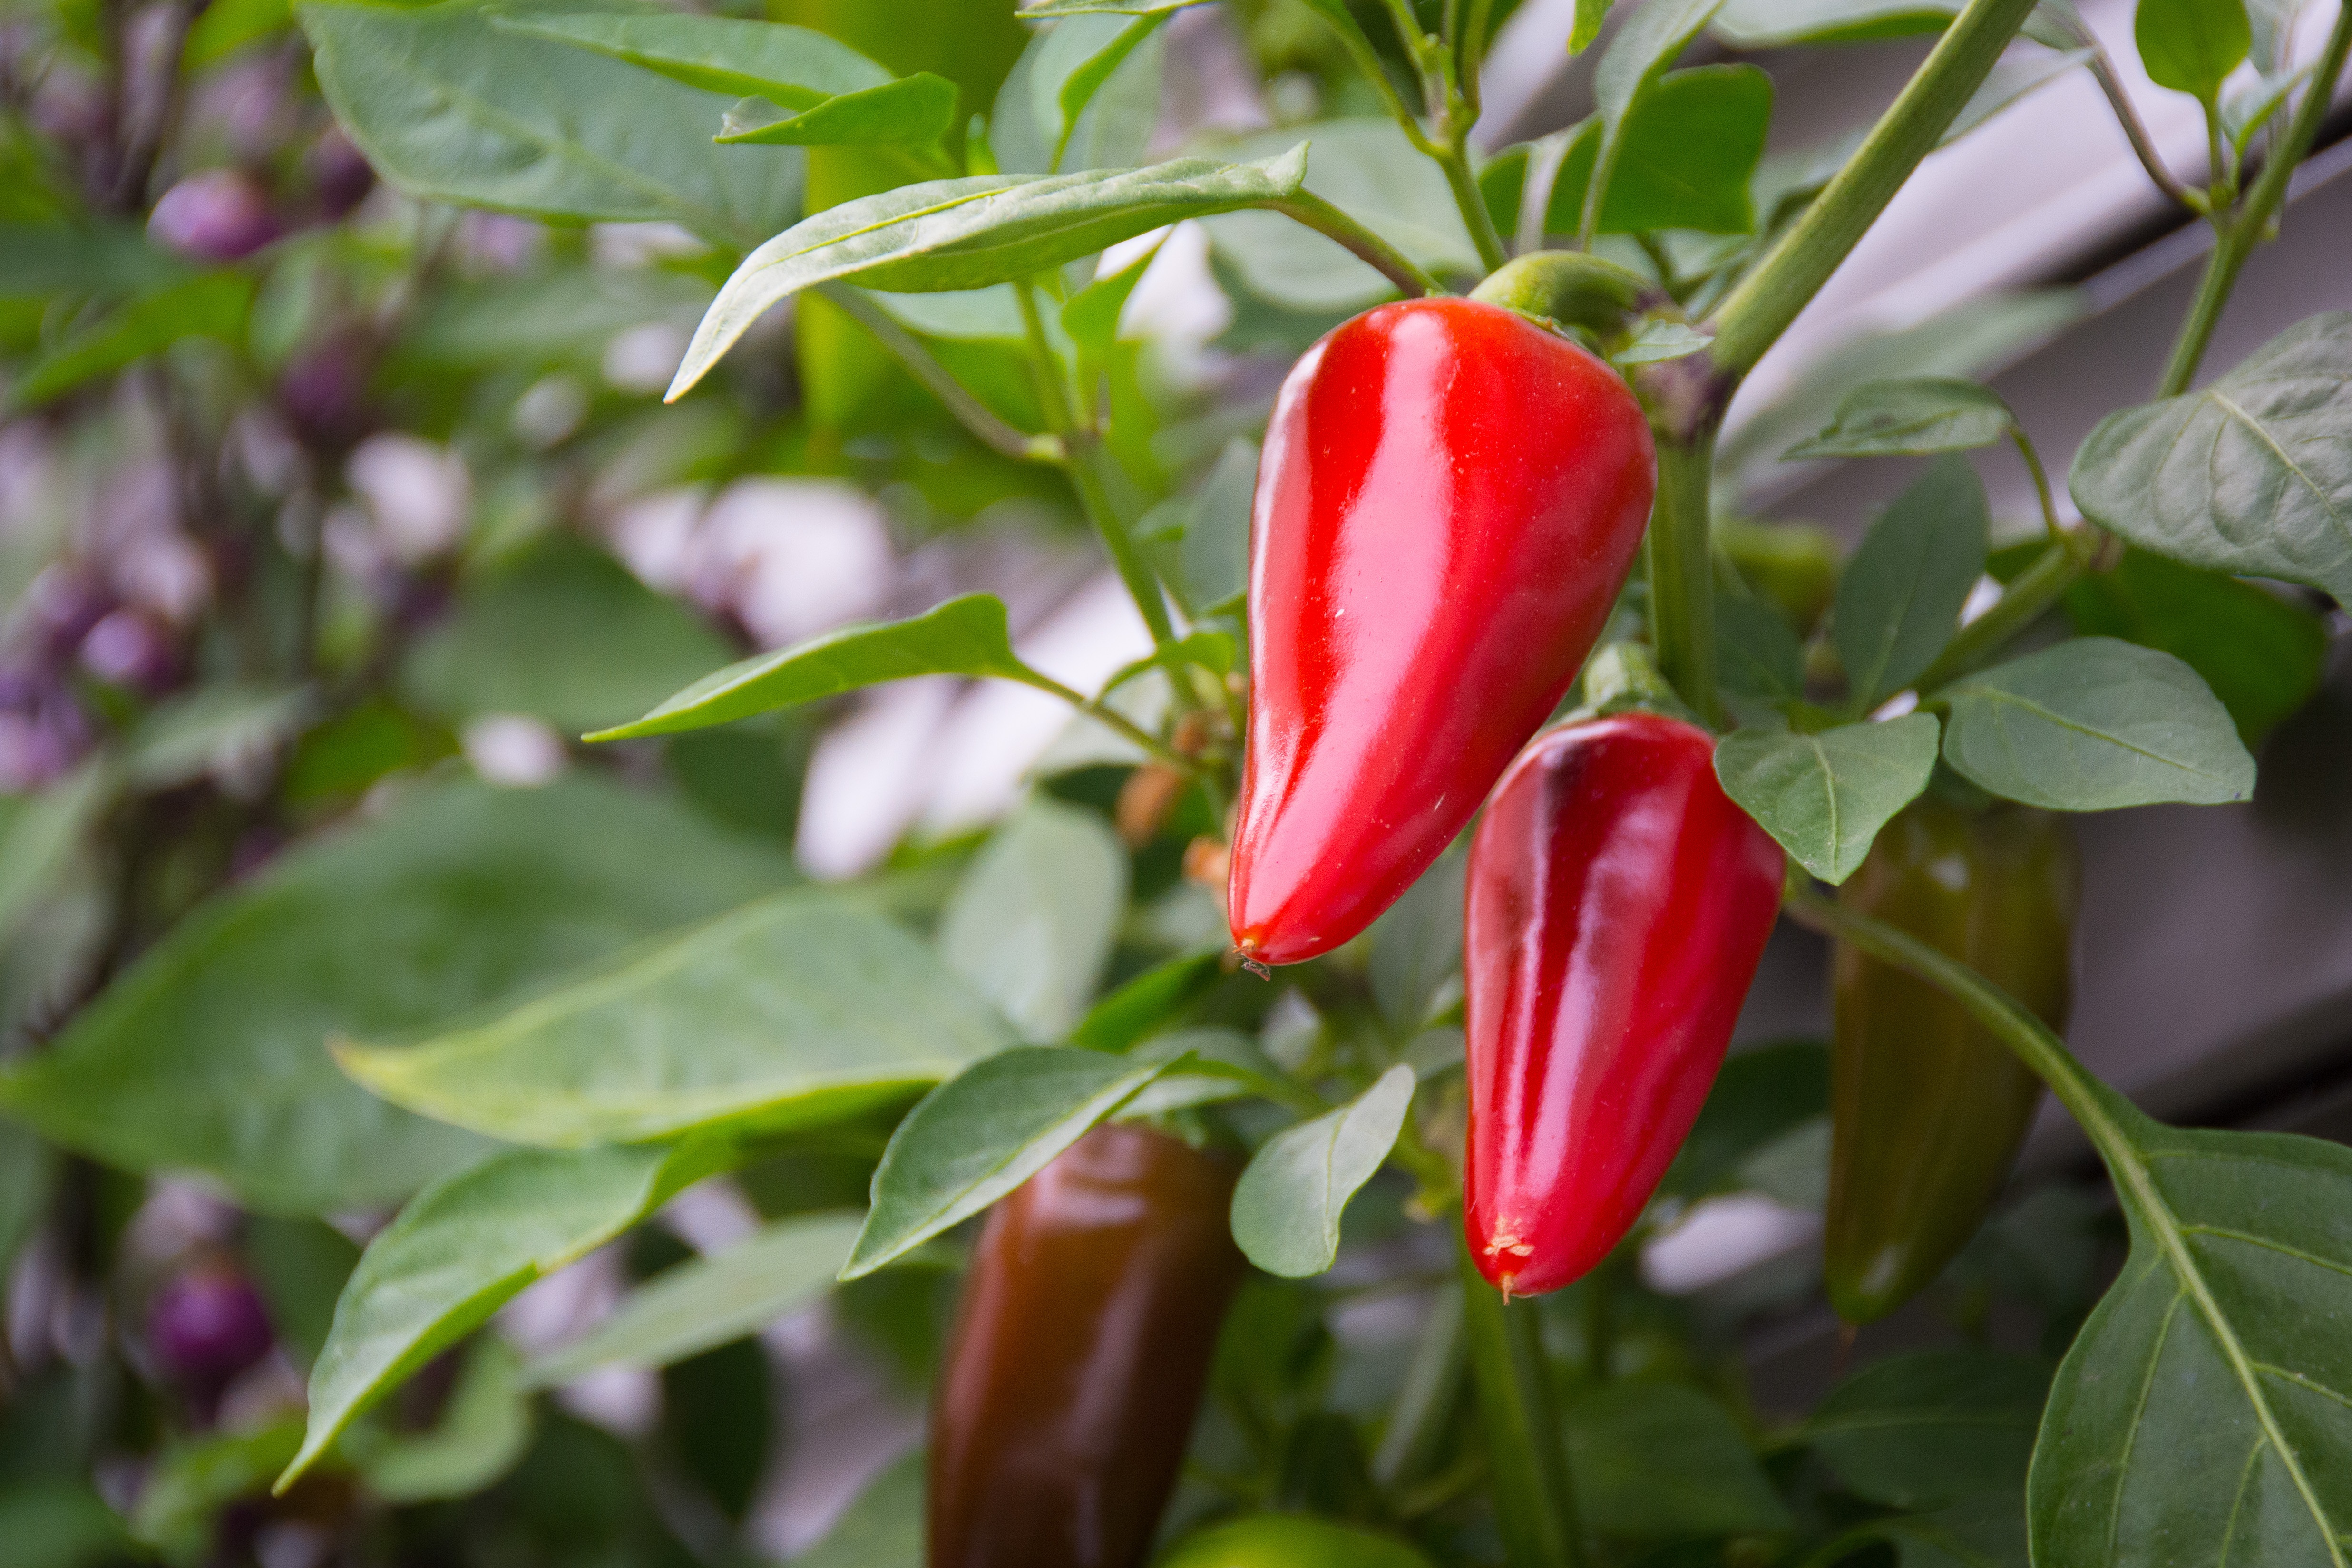
sharp, plant, flower, food, chili, red, produce, vegetable, botany, eat, pods, vegetables, peppers, fiery, sharpness, flowering plant, chili peppers, chili pepper, cayenne pepper, land plant, bird's eye chili, bell peppers and chili peppers